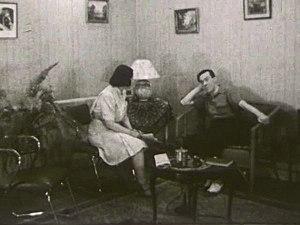
Image du film À la croisée des chemins Jean annonce à sa mère son intention de devenir missionnaire en Chine.
À la croisée des chemins est un film québécois en noir et blanc créé par Paul Guèvremont et Jean-Marie Poitevin en 1943.